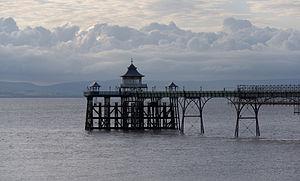
La jetée de Clevedon est une jetée située sur la plage de Clevedon, dans le comté du Somerset en Angleterre. Dessinée par Hans Price et construite en 1860 par John William Grover et Richard Ward, elle est constituée d'un pont en bois supporté par huit arceaux en acier, sur lequel repose à son extrémité un petit pavillon carré en verrière. Elle fait 310 mètres de long, 5 mètres de large et 4,30 mètres de hauteur. Elle a été ouverte au public en 1869. Elle est avec la jetée ouest de Brighton l'une des deux jetées « piers » classées monument historique en Grande-Bretagne.